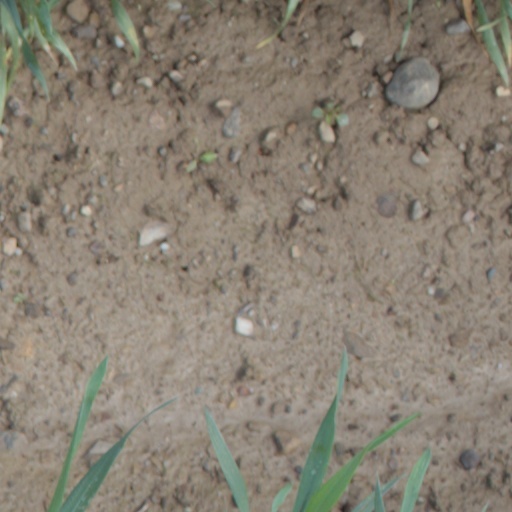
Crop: wheat